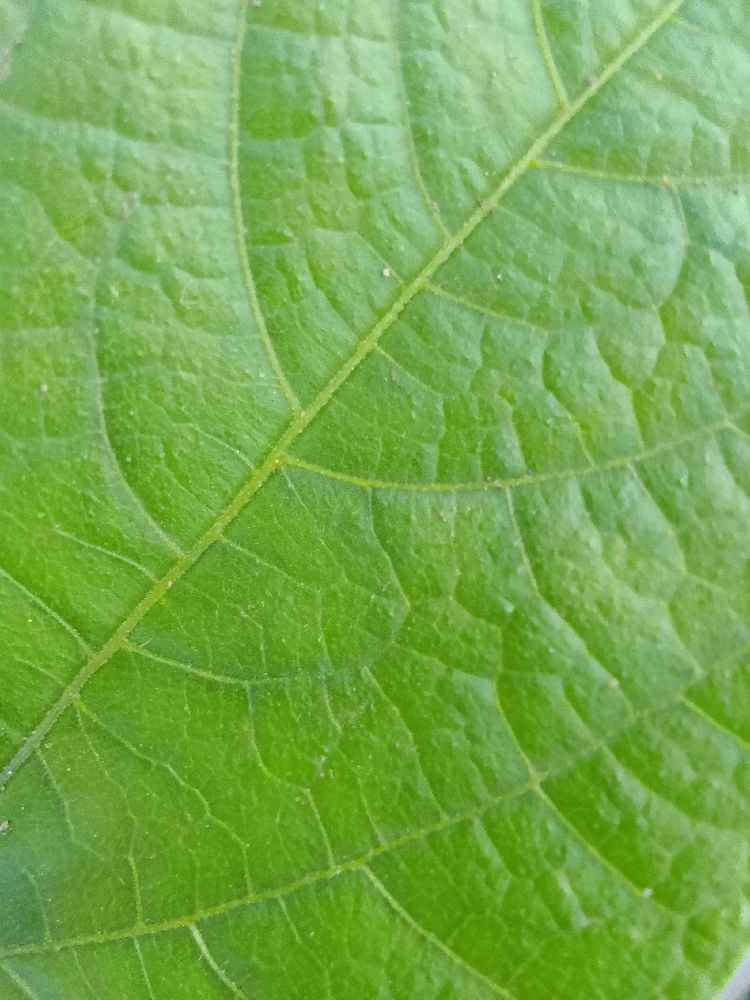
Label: healthy